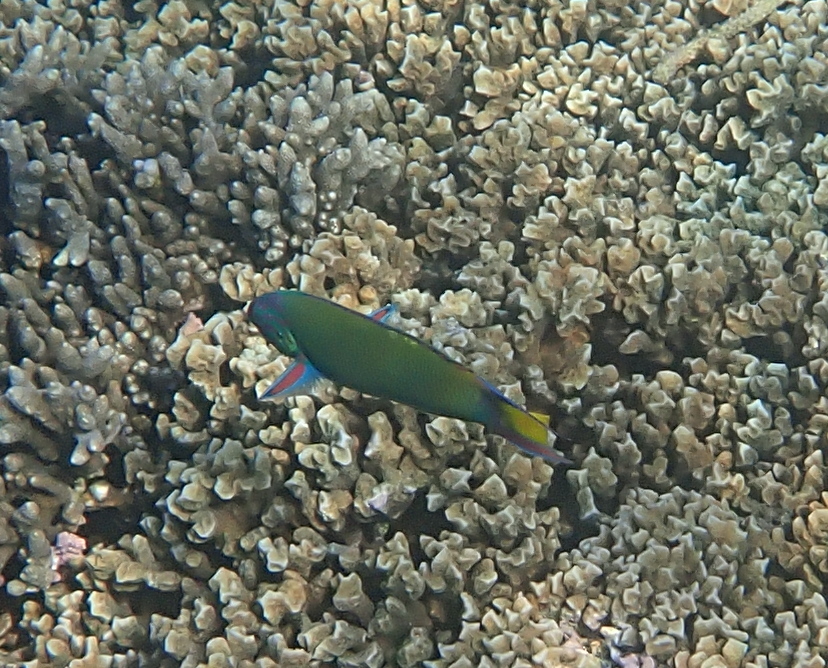
Thalassoma lunare (Moon Wrasse)